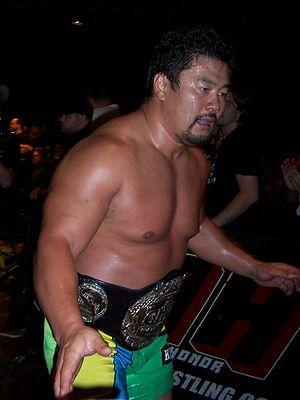
Kensuke Sasaki, né le 4 août 1966 à Fukuoka, est un catcheur et un promoteur de catch japonais.
Le G1 Climax est une compétition masculine de catch professionnel qui se déroule ordinairement tous les ans de juillet à août au Japon. Cette compétition a été créée en 1974 par la New Japan Pro Wrestling sous le nom World League, puis MSG League et International Wrestling Grand Prix et a finalement adopté le nom de G1 Climax à partir de 1991. Le tournoi est en fait une mini-ligue, chaque catcheur reçoit 2 points par victoire, 1 pour un match nul, et 0 pour une défaite.
Le Global Honored Crown Heavyweight Championship est le championnat de catch de la Pro Wrestling NOAH. Il est créé le 15 avril 2001 quand Mitsuharu Misawa bat Yoshihiro Takayama en finale d'un tournoi. Depuis sa création, ce championnat été détenu par 19 catcheurs pour un total de 32 règnes et a été vacant une fois. L'actuel champion est Gō Shiozaki.